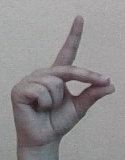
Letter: ta